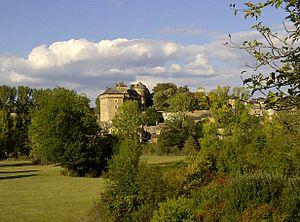
Photo de Montrozier 12630
Montrozier, ou localement Gages-Montrozier, est une commune française, située dans le département de l'Aveyron en région Occitanie.